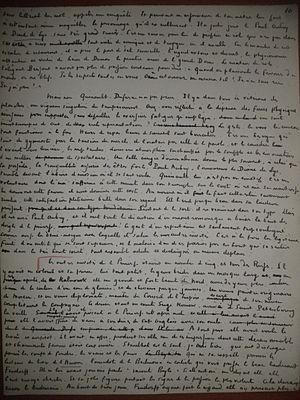
Paul Bourget, né le 2 septembre 1852 à Amiens et mort le 25 décembre 1935 à Paris, est un écrivain et essayiste français, membre de l'Académie française.